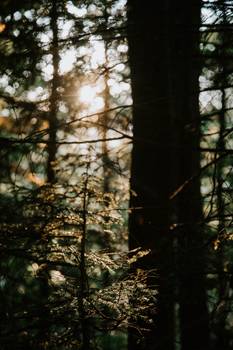
Label: No Watermark